Long distance observations

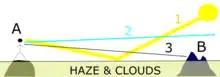
The visibility of distant features above the haze or cloud deck can be enhanced by contrast difference caused by the light reflected from the haze, from the sky just above horizon beyond and the shaded feature itself.

The easiest feature to recognize from a distance is definitely the form. Mountains act as domes, beacons, buttes, or steep objects (triangles, protrusions, etc.). The second element, which can help with recognizing the distant object is its color and texture. In the case of mountains, especially not forested we can see their structure changes annually (summer-winter) by the presence of snow coverage. The color pattern of the landscape comes along with its brightness. Brightness makes the object more or less visible against the background. When the object's surface is brighter the light is reflected more effectively. It makes the reflected beam from this object stronger and more capable of reaching the distant observer. The object illuminance influences the scattering coefficient.